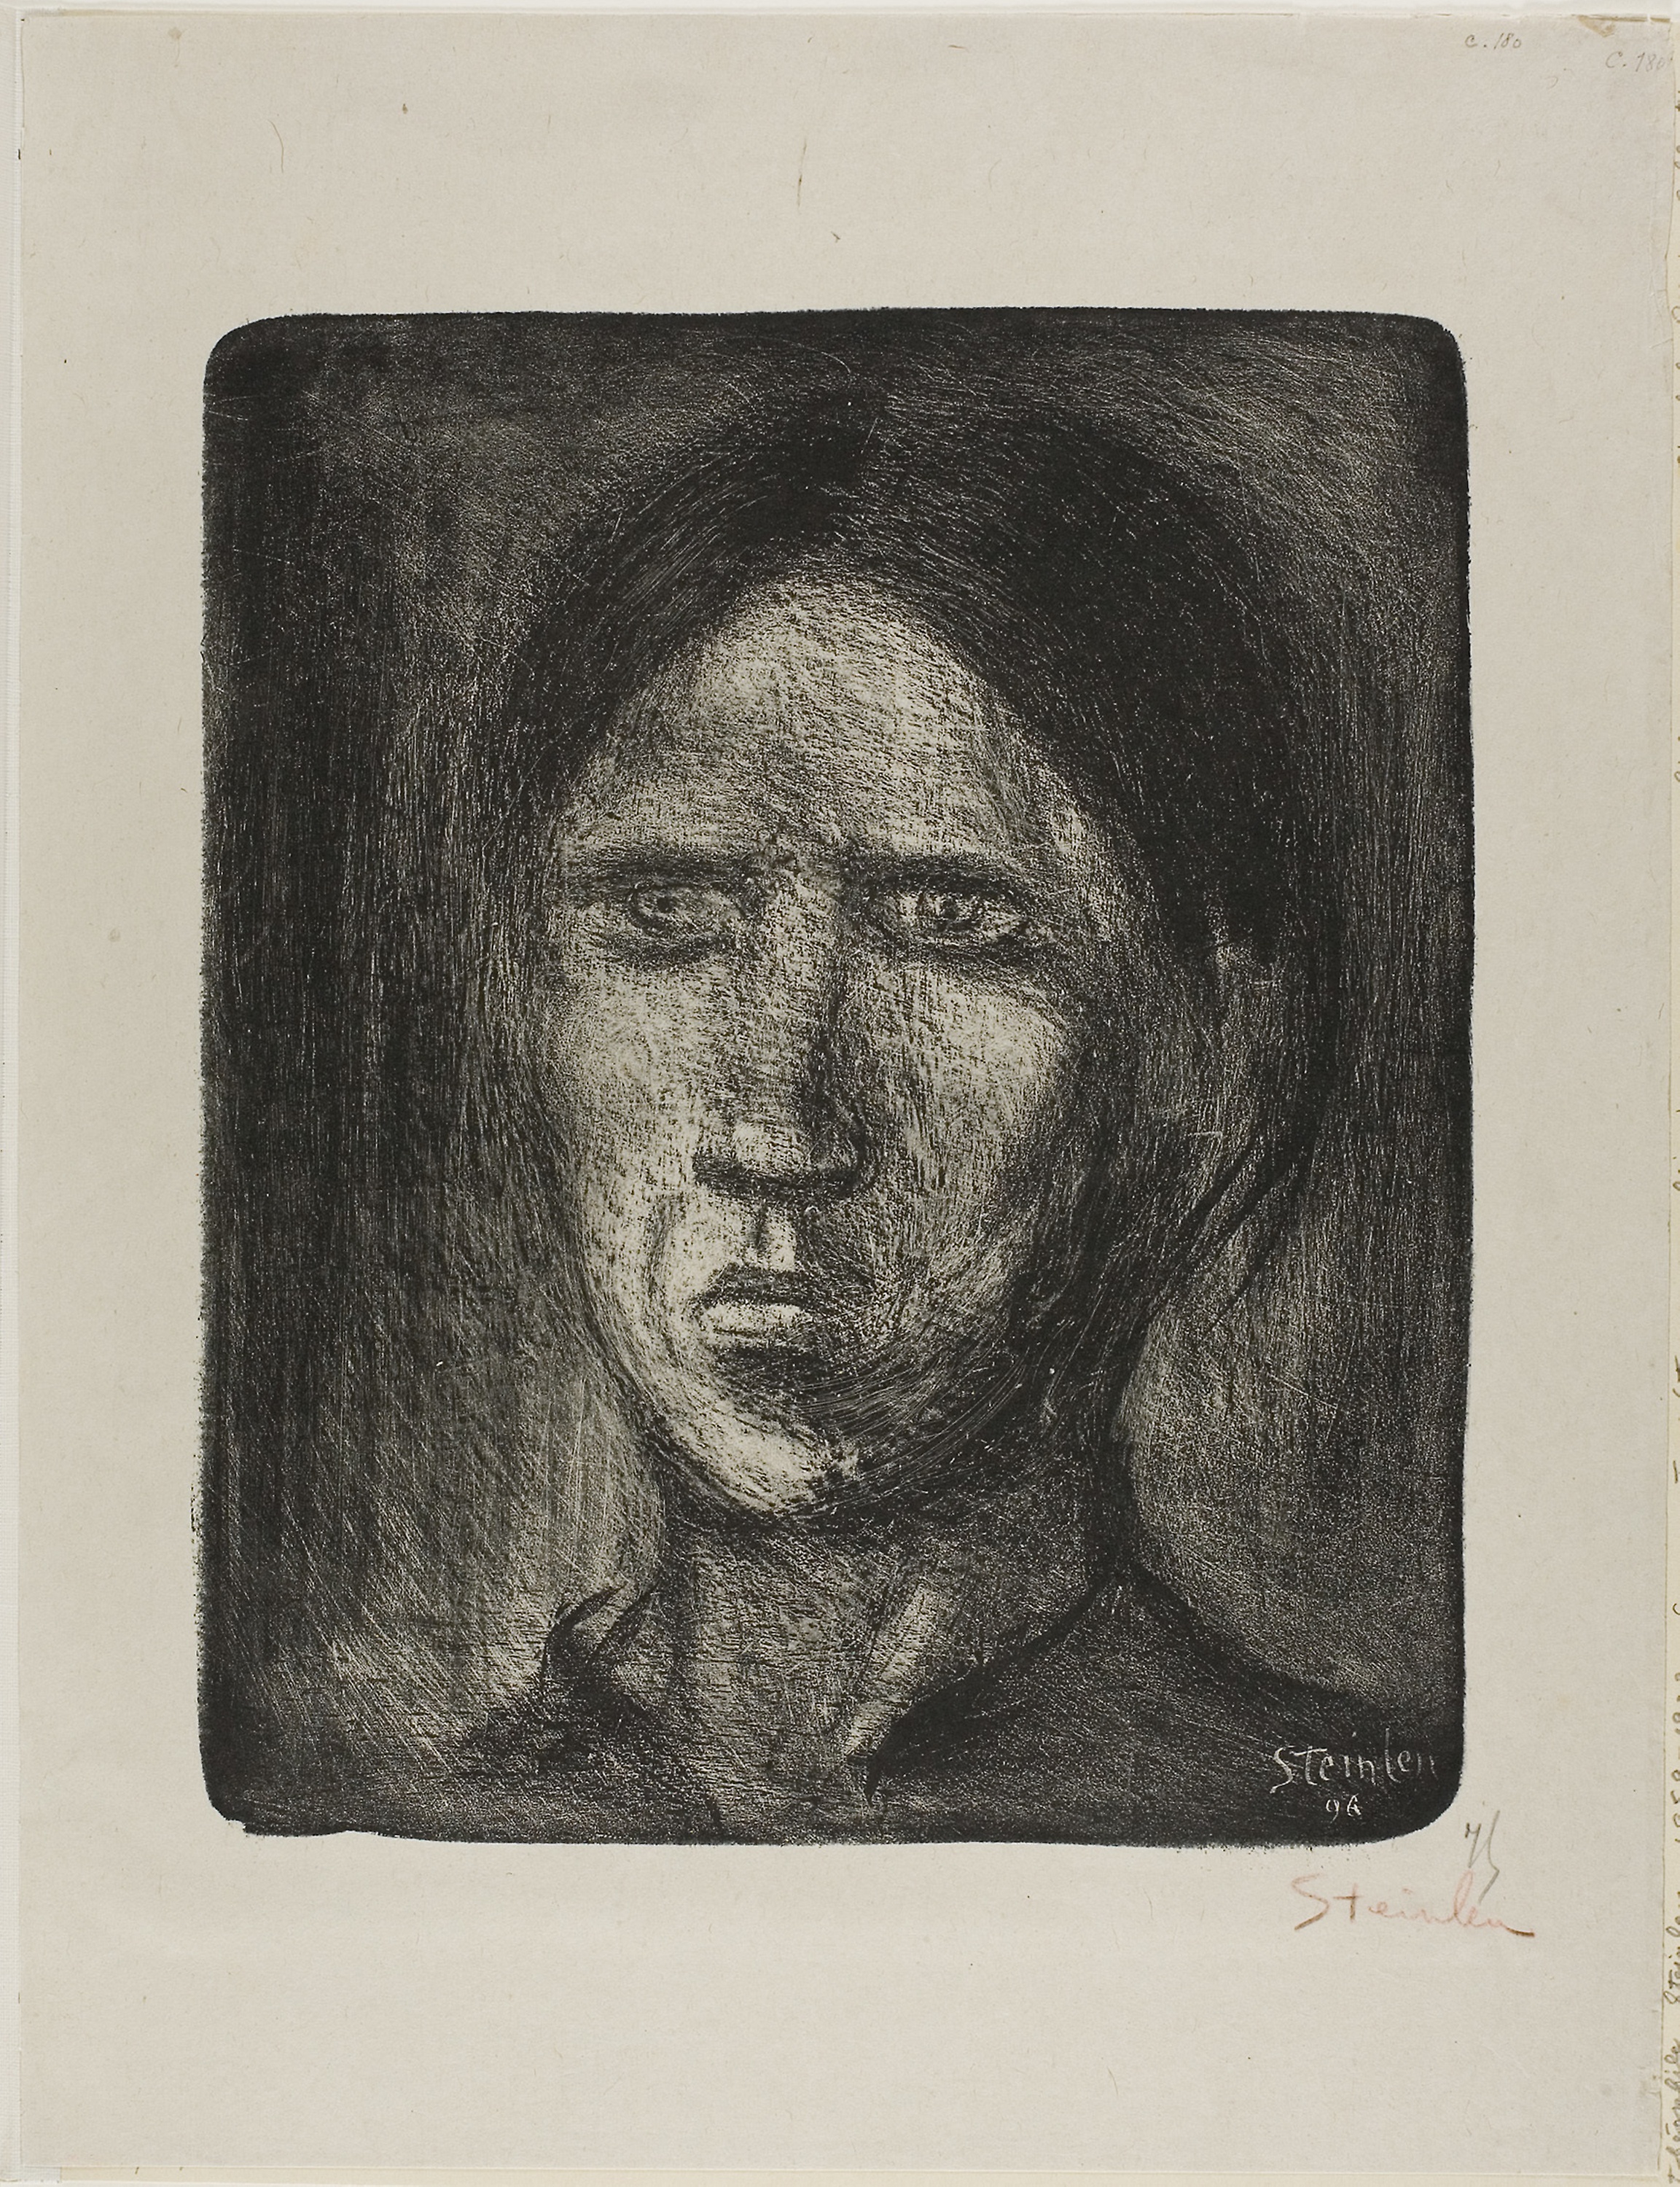
portrait, head, art, history, drawing, self portrait, modern art, artwork, visual arts, black and white, font, painting